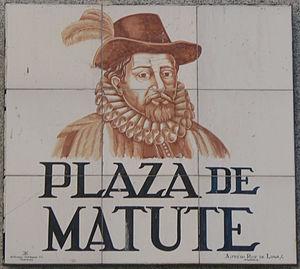
Plaque de Plaza de Matute (place, (district du Centre) de Madrid (España).